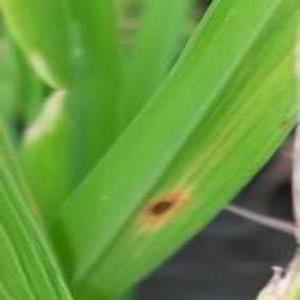
Disease: Brownspot